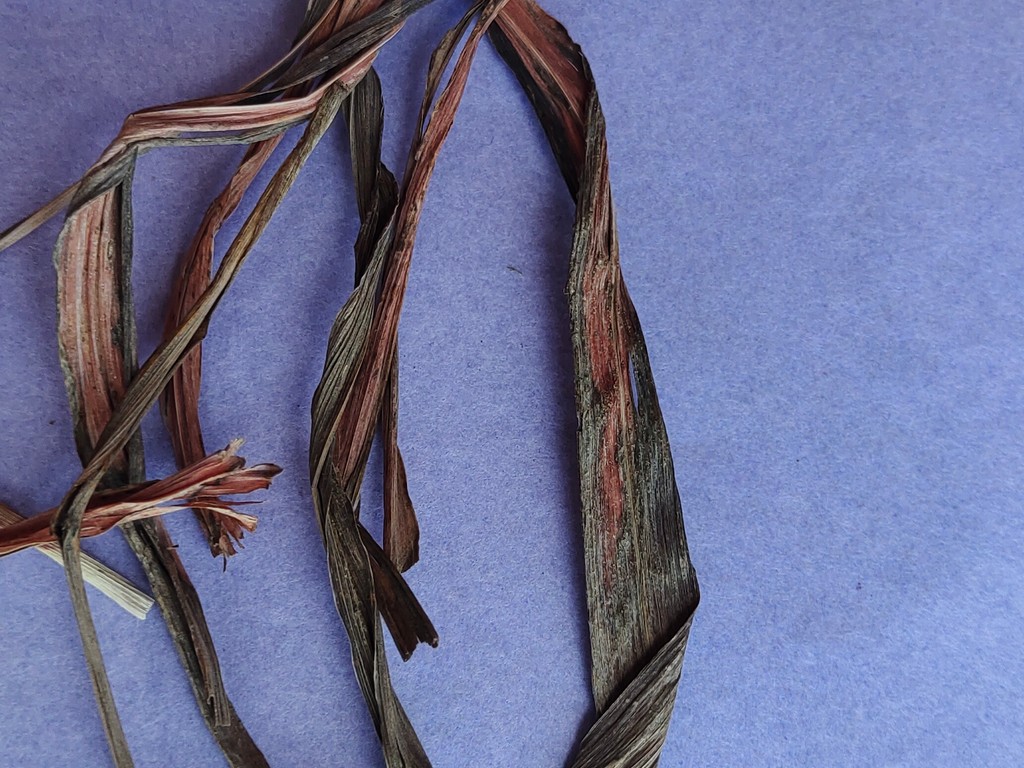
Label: Dried